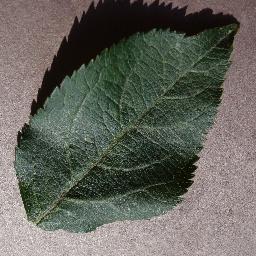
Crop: apple
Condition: healthy